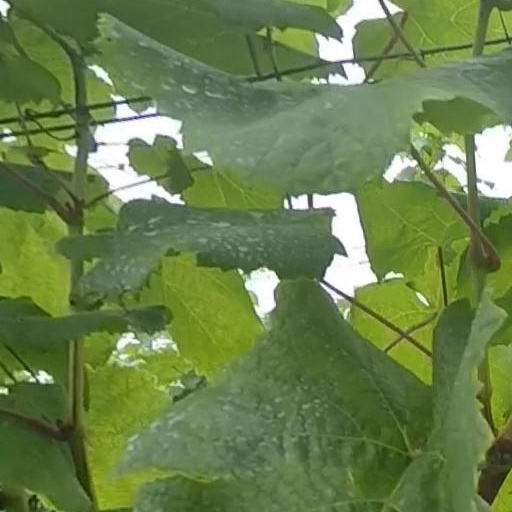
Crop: grape